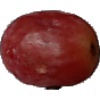
Label: Grape Pink 1